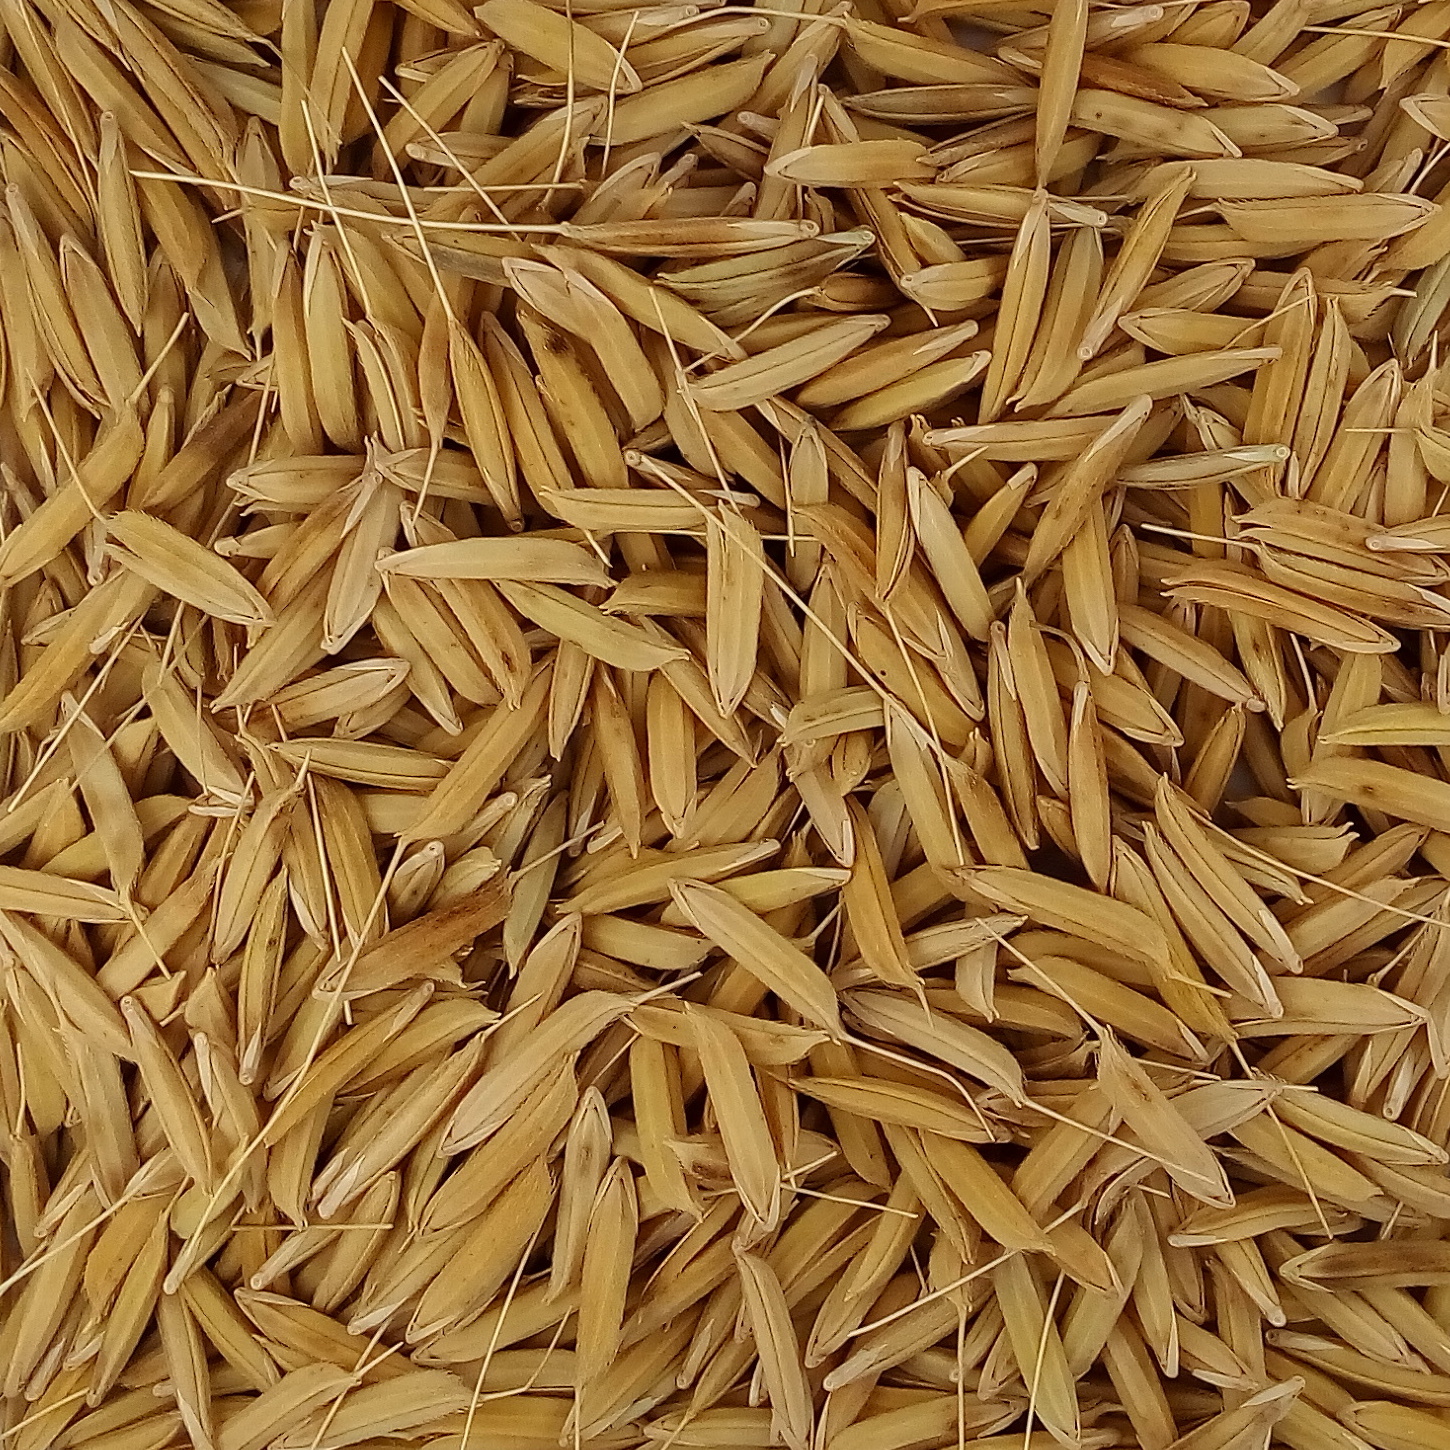
Rice seed variety: 1728